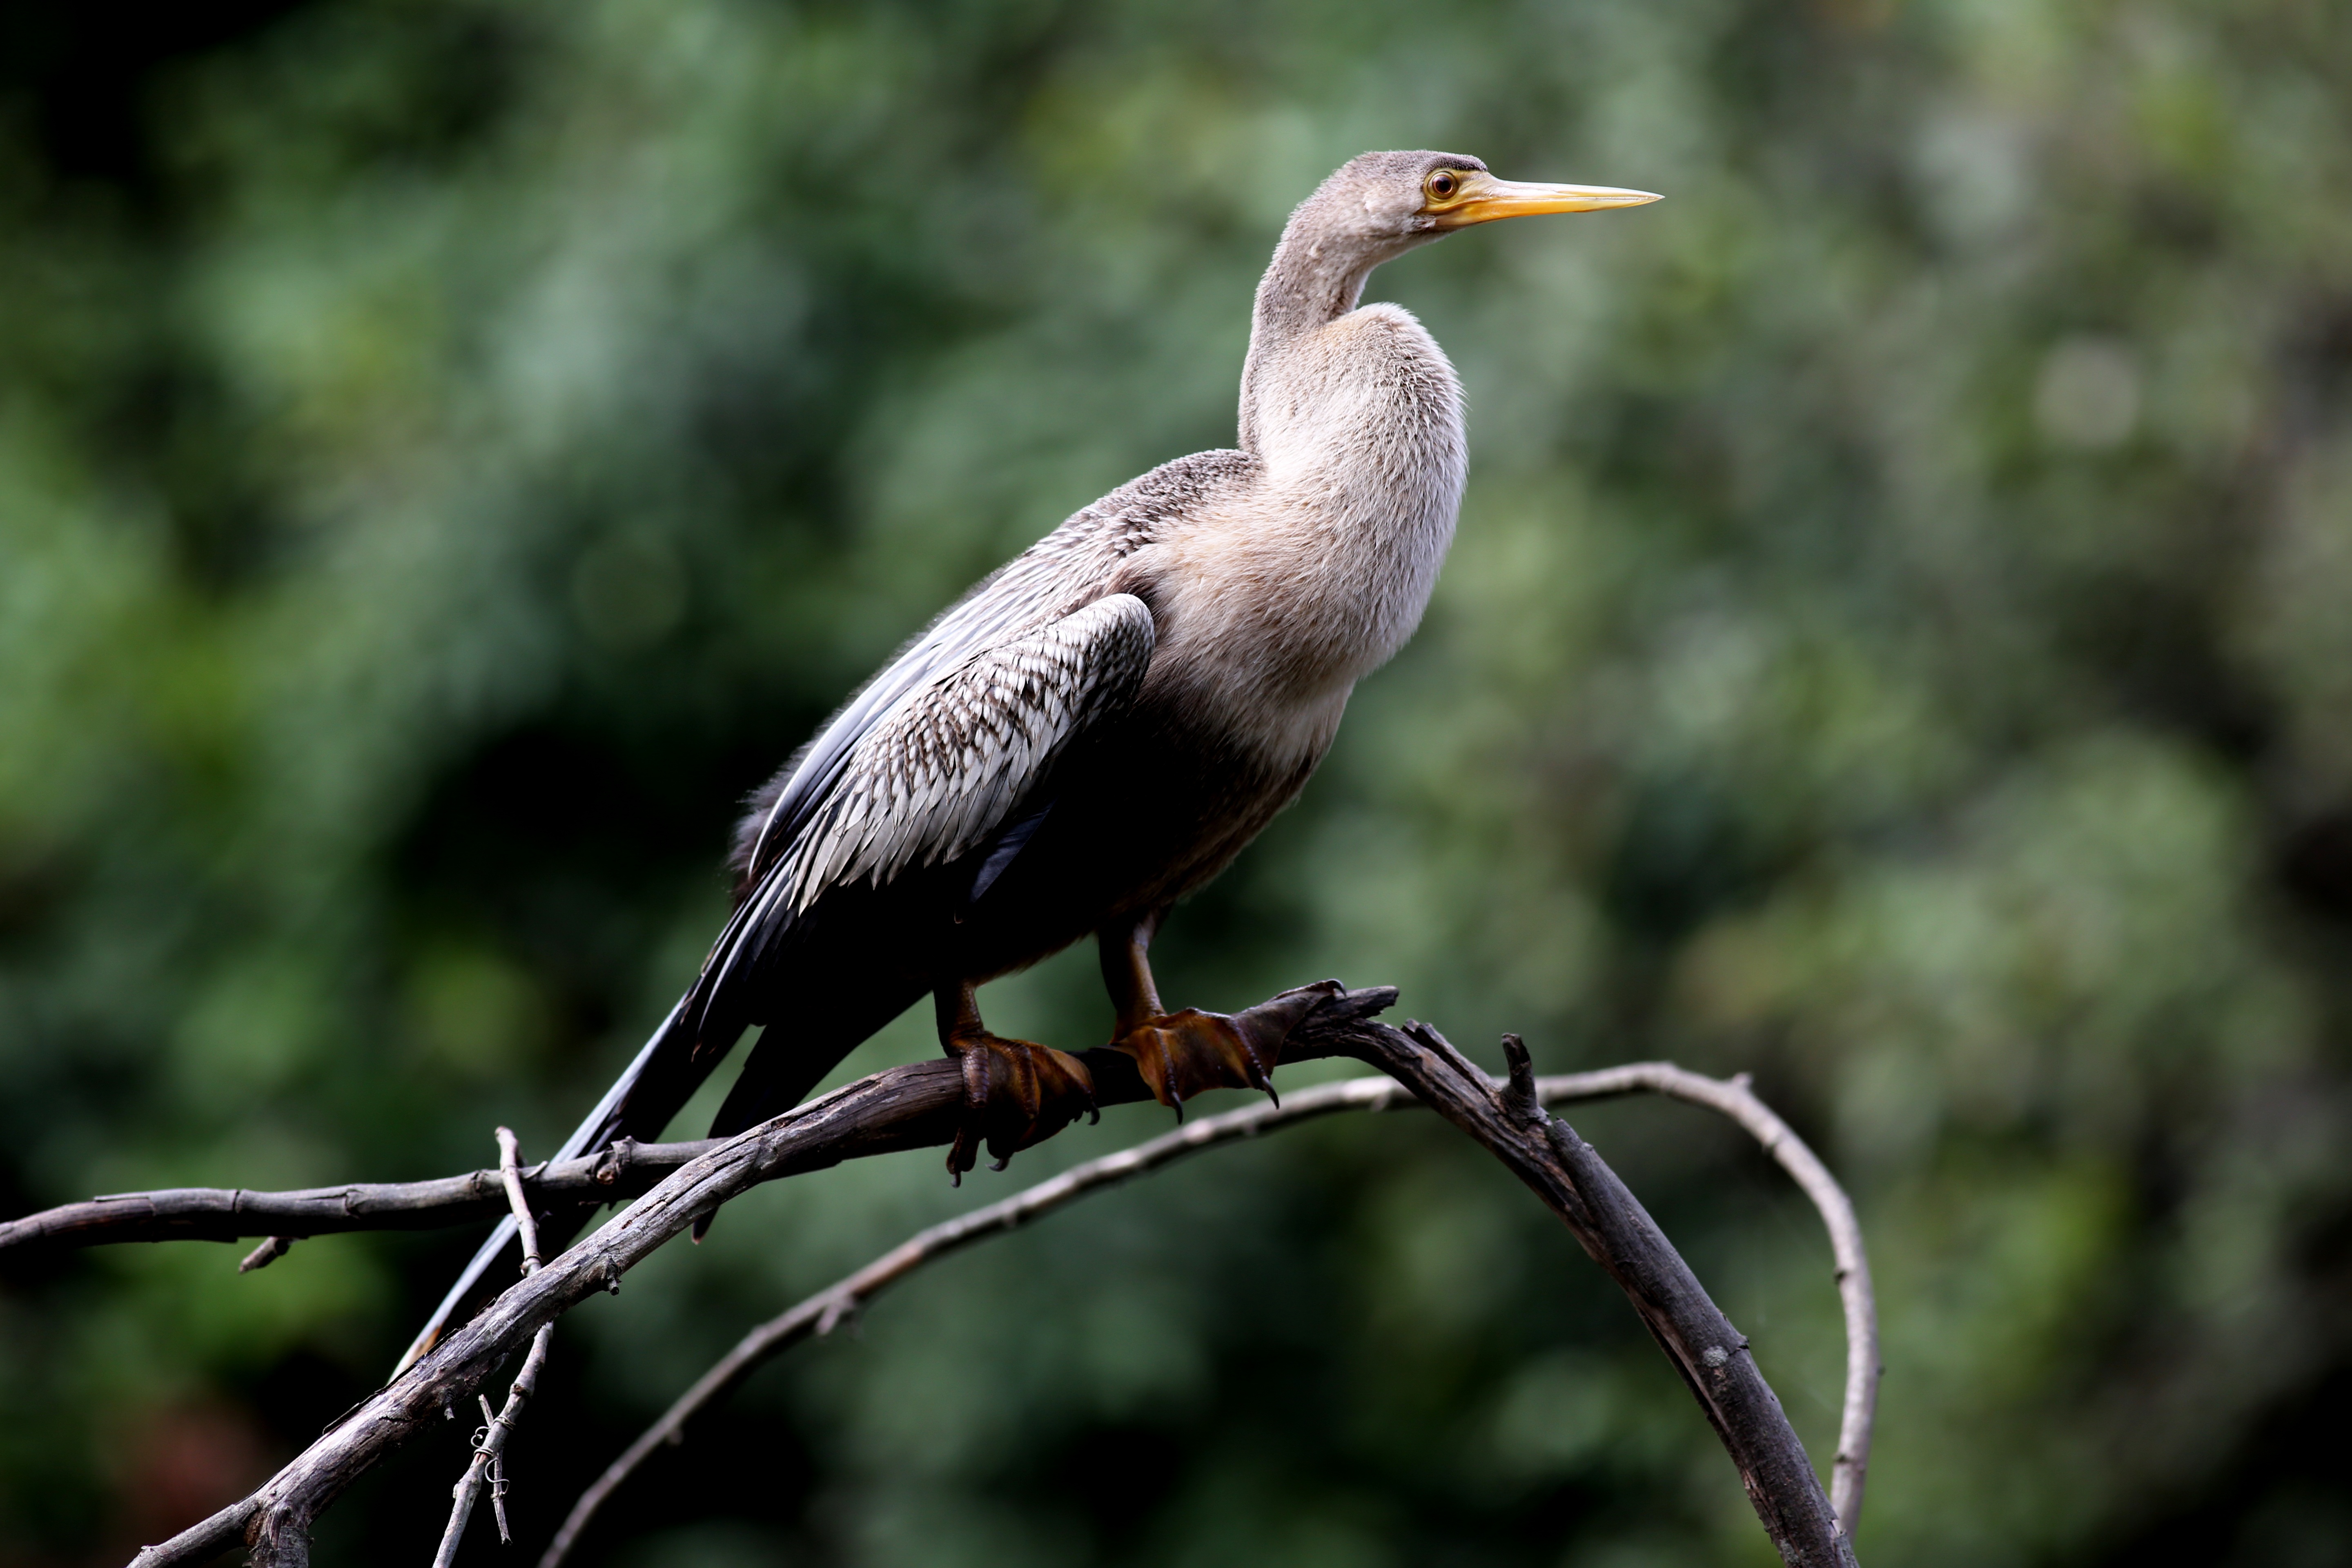
bird, wing, wildlife, beak, fauna, penguin, vertebrate, heron, fish eater, pelecaniformes, tropical birds, sun bathing, on the branch